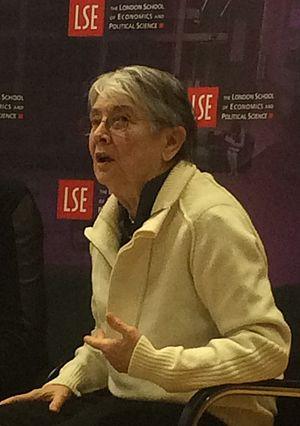
Christine Delphy, née en 1941, est une sociologue française et une militante féministe.
Le féminisme est un ensemble de mouvements et d'idées philosophiques qui partagent un but commun : définir, promouvoir et atteindre l'égalité politique, économique, culturelle, sociale et juridique entre les femmes et les hommes. Le féminisme a donc pour objectif d'abolir, dans ces différents domaines, les inégalités homme-femme dont les femmes sont les principales victimes, et ainsi de promouvoir les droits des femmes dans la société civile et dans la vie privée.